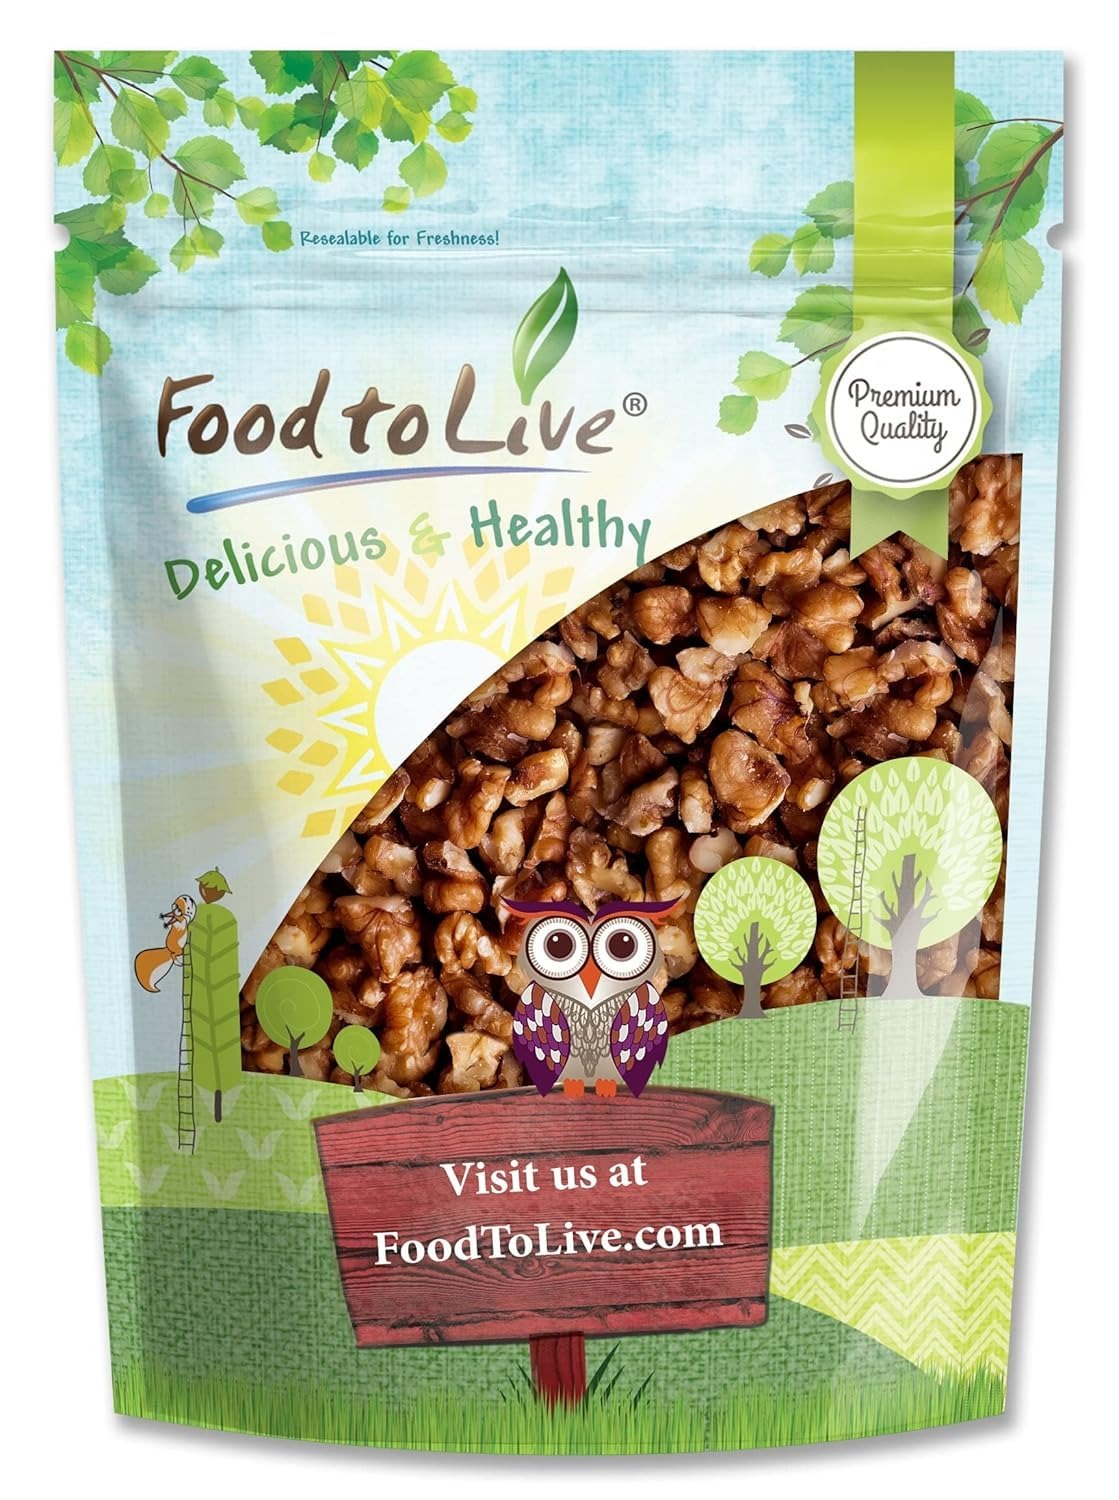
Item Name: Food to Live Dry Roasted Walnuts, 1.5 Pounds – Unsalted Nut Pieces. Delicious and Nutritious Snack. Keto and Paleo Friendly. Great for Salads, Oatmeal, and Baked Goods. Packed with Protein and Fats
Bullet Point 1: ✔️ PREMIUM QUALITY, VEGAN, KETO & PALEO: These Dry Roasted Walnut Pieces by Food to Live are of Premium Quality, Vegan, Keto, Paleo, and free of cholesterol and trans-fat.
Bullet Point 2: ✔️ ROASTED IN OVEN WITH NO OIL, UNSALTED: Unlike most Roasted Walnuts, our nuts are gently roasted in small portions in an oven with no oil added. Besides, they are unsalted and unsweetened.
Bullet Point 3: ✔️ HIGHLY NUTRITIOUS, RICH IN PROTEIN: Dry Roasted Walnuts are as nutritious as raw ones and contain great amounts of plant protein, dietary fiber, “good” fats, Vitamins E, B6, antioxidants and minerals such as Iron, Calcium, Magnesium, Potassium, Folic acid, and Copper.
Bullet Point 4: ✔️ WHOLESOME AND DELICIOUS SNACK, CHIPS SUBSTITUTE: These Roasted Walnut Pieces by Food to Live make an excellent crunchy snack that can substitute high-sodium potato chips and boost your energy levels.
Bullet Point 5: ✔️ VERSATILE USES, GREAT FOR BAKING: Roasted Walnuts are an amazing topper for oatmeal, granola, salads, pasta, sandwiches, and a great pastry ingredient. Use them when making desserts, candies, cookies, bread, muffins, and cakes.
Product Description: Want to swap high-sodium potato chips for a healthier yet delicious snack? Food to Live’s Dry Roasted Walnut Pieces are an excellent choice! They are gently roasted in small portions in an oven with no oil added, so there is no extra fat. These Walnut Pieces are of Premium Quality, Unsalted, Vegan, Kosher and Paleo- friendly. <br><br> Ways to use Dry Roasted Unsalted Walnuts<br><br> Oven Roasted Walnut Pieces have a rich nutty and somewhat sweet flavor. Their texture is extra crispy due to roasting which makes them a satisfying snack that you can enjoy right out of bag. You may also mix Walnut Pieces with other nuts or dried fruits to create your own trail mix. Moreover, these nuts will be a great part of charcuterie board (they pair especially well with meats and cheeses). Alternatively, Dry Roasted Walnuts are a wonderful topper for oatmeal, granola, smoothies, sandwiches, salads, ice cream, and pasta. What is more, use Roasted Walnut Pieces when making desserts, confectionary, and baking bread, cakes, cookies, or muffins. Stock up your pantry with Food to Live’s Dry Roasted Walnut Pieces bulk packages to always have a wholesome snack on hand.<br><br> Dry Roasted Walnut Nutrition Profile and Benefits<br><br> Raw Walnuts are loaded with various macro and micronutrients that offer many benefits for our wellbeing but so are oven-roasted walnuts. In fact, there isn’t much difference between the nutritional profiles of the two kinds. Although, comparing Dry Roasted vs Roasted Walnut Pieces, the second have added oil, thus, extra fat and calories. All in all, Dry Roasted Walnuts are a powerhouse of plant protein, dietary fiber, “good” fats, Vitamins B6 and E and essential minerals like Iron, Magnesium, Calcium, Folic Acid, Potassium, and Copper. Besides, these nuts are rich in Catechin, Phytic Acid, and Melatonin – potent antioxidants. You can include Dry Roasted Walnut Pieces into a Vegan, Keto, and Paleo diets.
Value: 24.0
Unit: Ounce

Price: 22.93